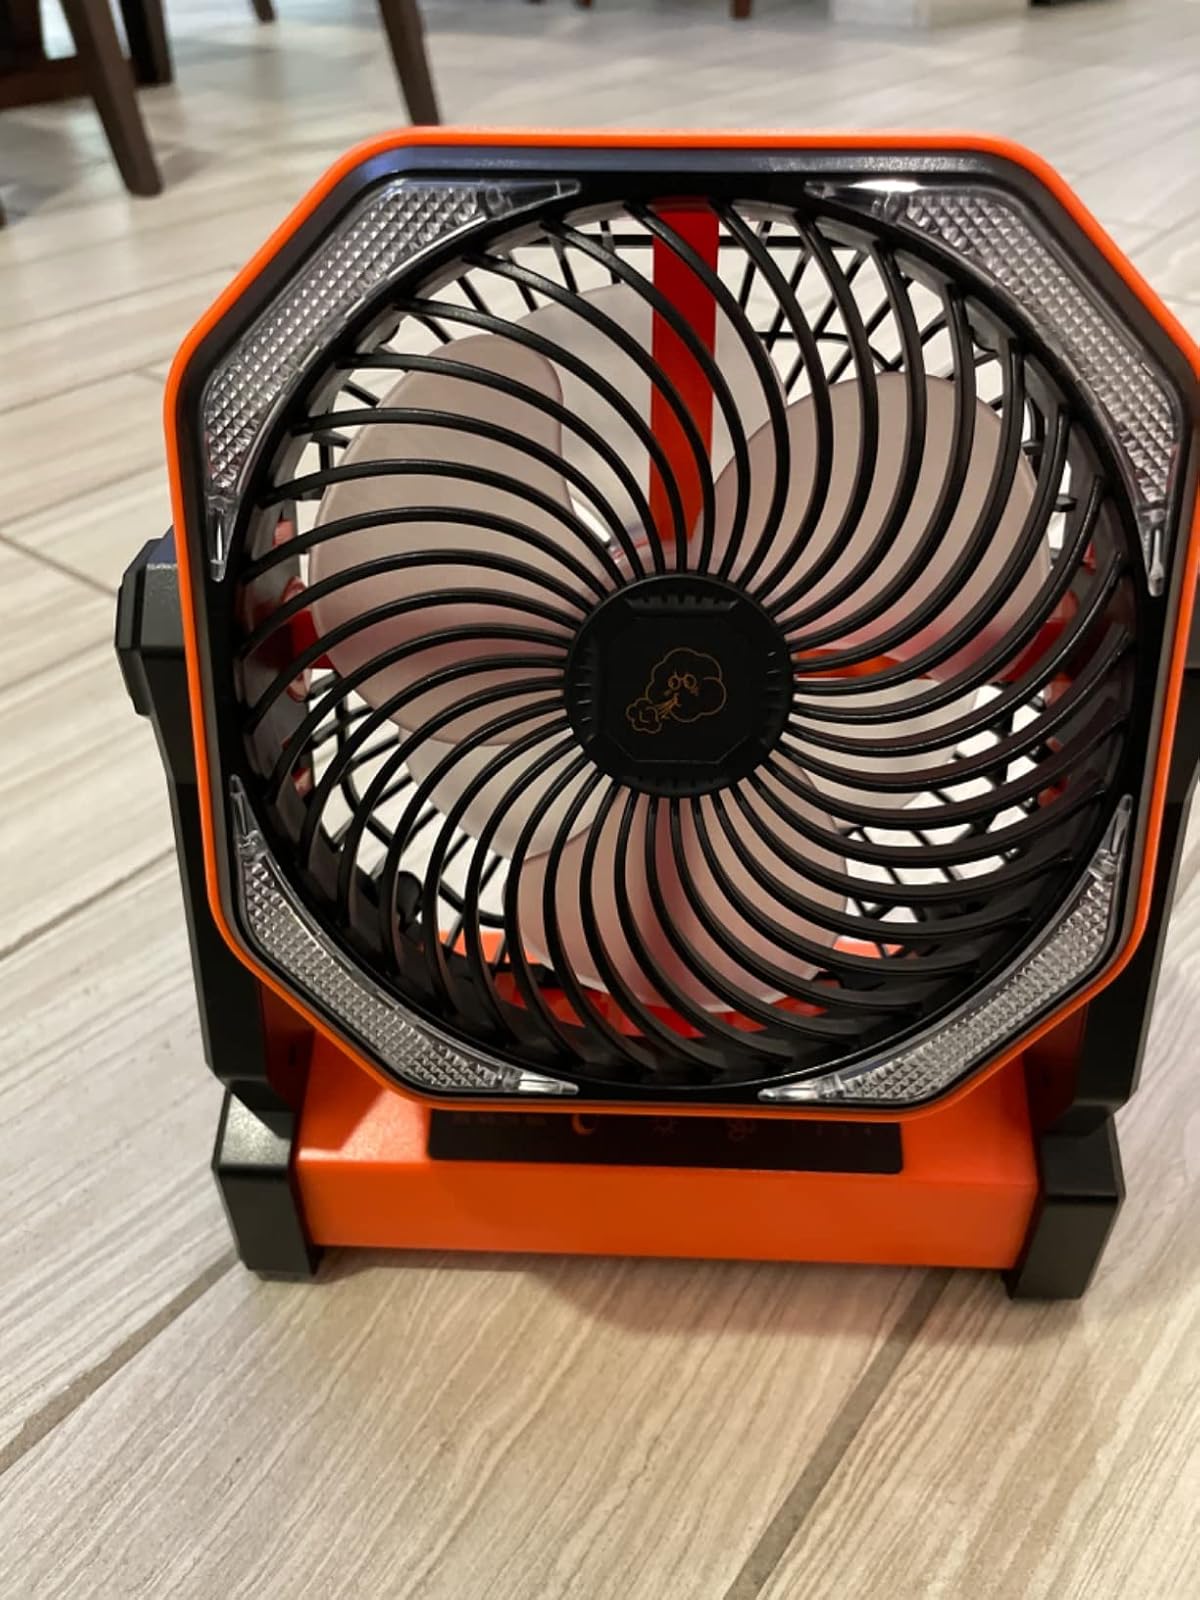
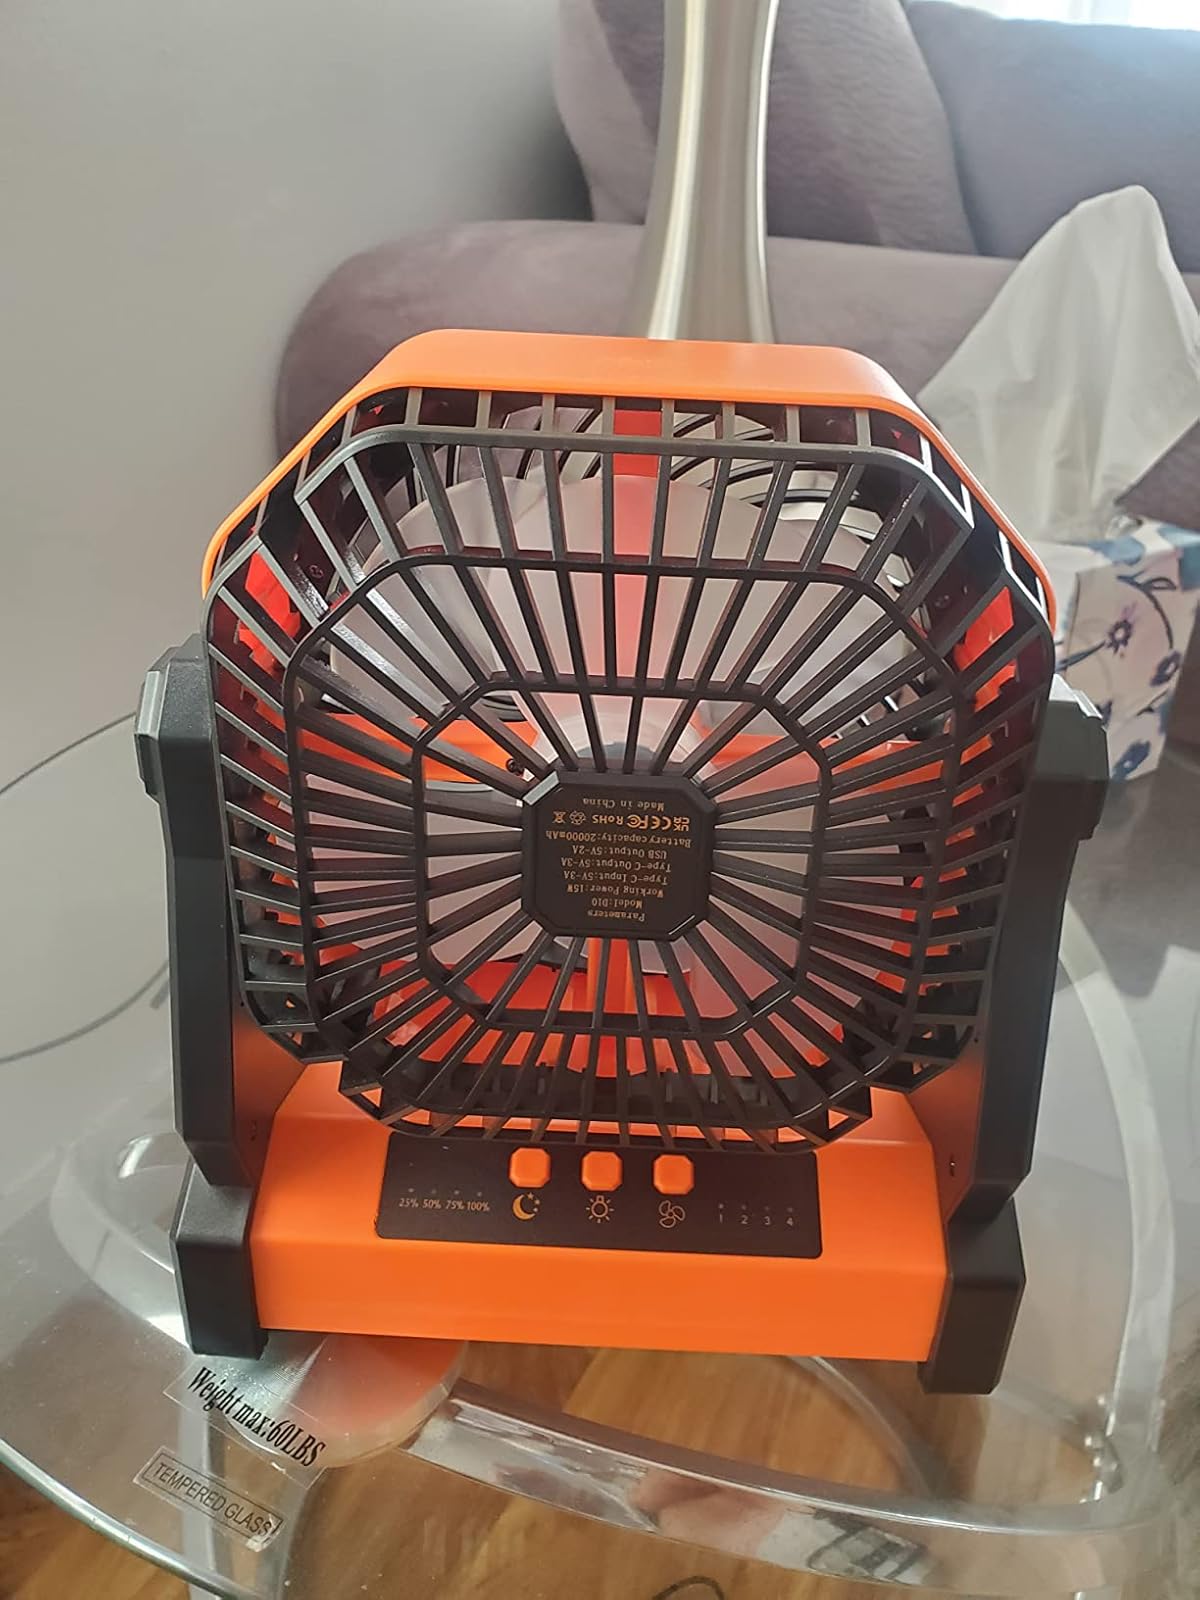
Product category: lantern
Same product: yes